Frog legs

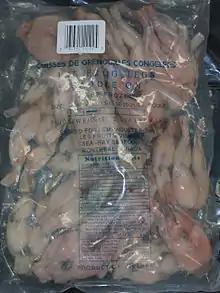
A vacuumed bag of frozen frog legs imported from Vietnam

Frog legs are eaten in parts of the Southern United States, particularly in the Deep South and Gulf states where French influence is more prominent, including South Carolina, Georgia, Florida, Alabama, Mississippi, and Louisiana. The legs are almost always served battered and fried. The Fellsmere Frog Leg Festival in Florida celebrates the dish every January. They are also eaten in Eastern states, but not as commonly. Frog legs are a popular dish in Cleveland, Ohio, especially in its Little Italy and Asiatown neighborhoods. The most common kinds of frogs eaten are bullfrogs and leopard frogs, as these are abundant in most of the country, including the South. Although the consumption of wild native frogs is generally discouraged, the harvest and cooking of invasive bullfrogs, especially in the Western US, has been encouraged as a form of control and to promote local cuisine.